Marielena Davila

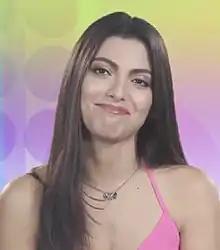

Marielena Davila (born May 3, 1992), is a Venezuelan actress and singer from Caracas. She is the daughter of Venezuelan actress Chiquinquirá Delgado and the actor Guillermo Dávila.